Convoy rescue ship

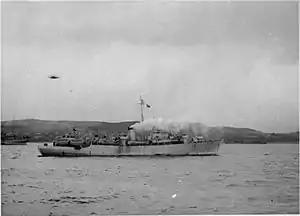
"Empire Rest", a converted corvette.

The first specially equipped rescue ship went into service in January 1941. When rescue ships were unavailable, large, ocean-going tugboats or converted trawlers were sometimes designated to perform rescue duty.